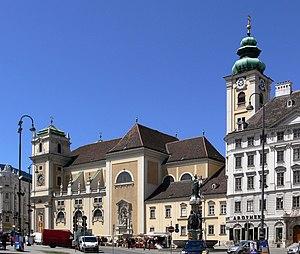
Le Schottenstift est une abbaye au centre de Vienne fondée en 1155 quand Henri II Jasomirgott appela des moines irlandais et écossais à Vienne. Ces moines ne venaient cependant pas directement des îles Britanniques, mais de l'abbaye Saint-Jacques près de Ratisbonne.